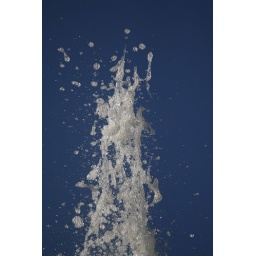
Just wanted to take the picture as the water falls. I like the shapes the water makes against the blue sky.